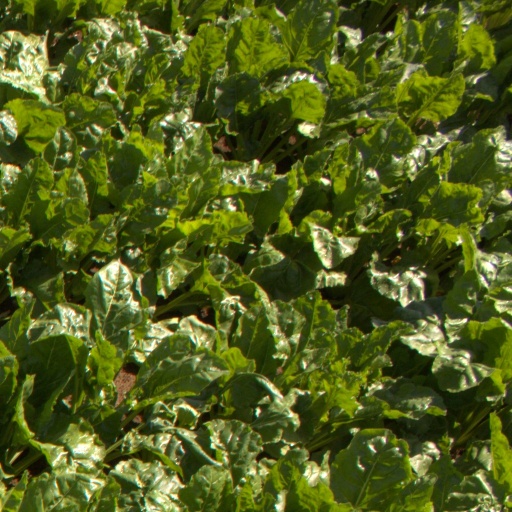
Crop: sugar beet